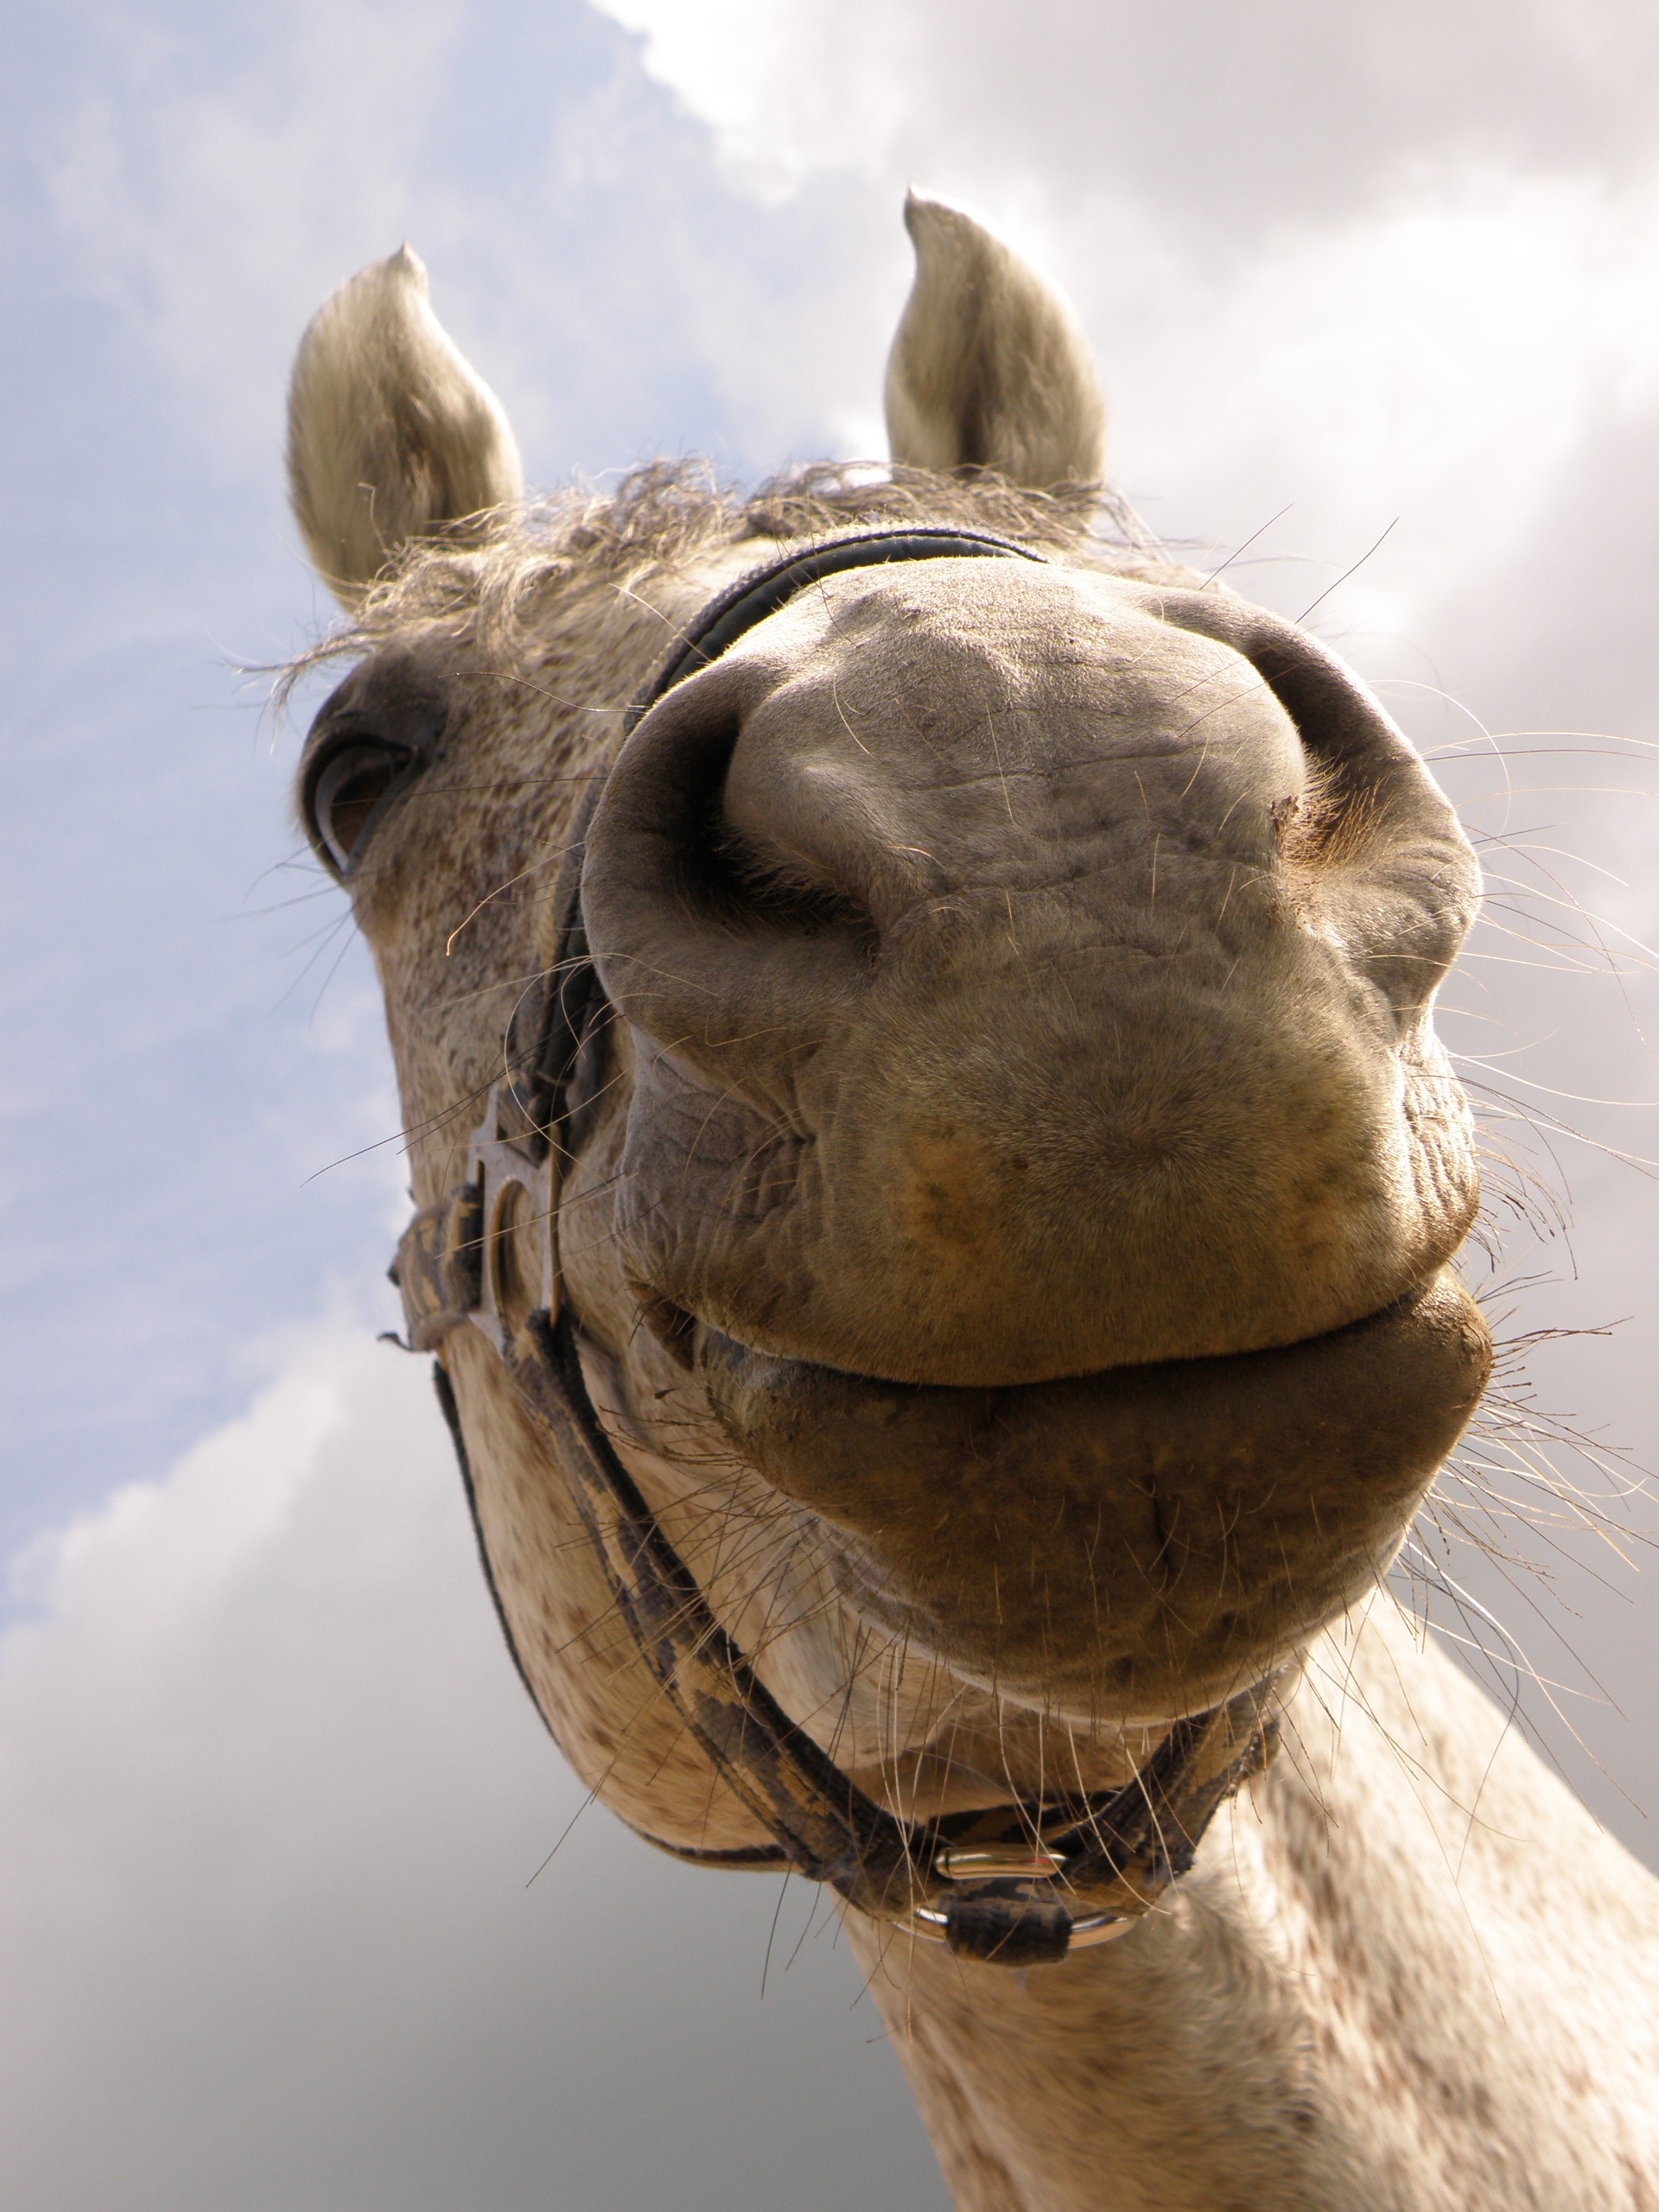
sky, white, monument, statue, camel, horse, mammal, close up, sculpture, art, snout, head, camel like mammal, arabian camel, nose horse